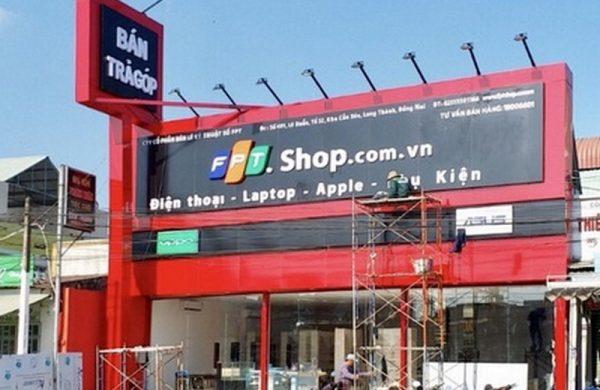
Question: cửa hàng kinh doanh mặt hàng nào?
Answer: cửa hàng kinh doanh điện thoại, laptop, phụ kiện